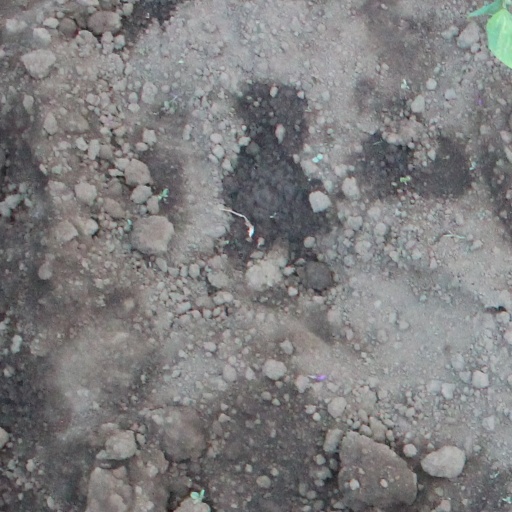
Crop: soybean